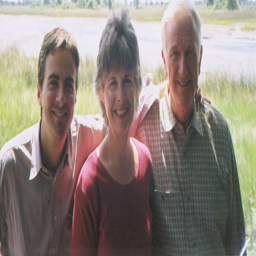
still a family on safari